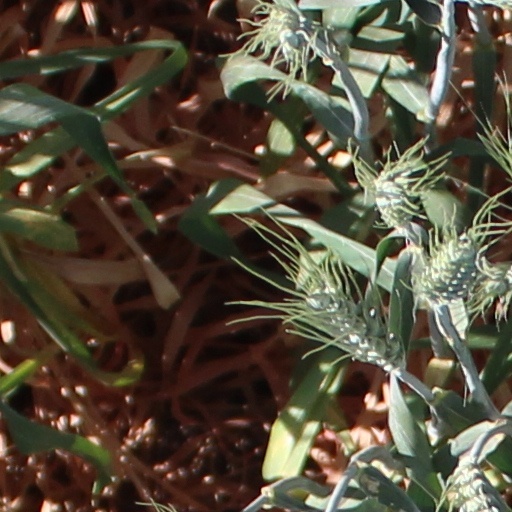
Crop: wheat